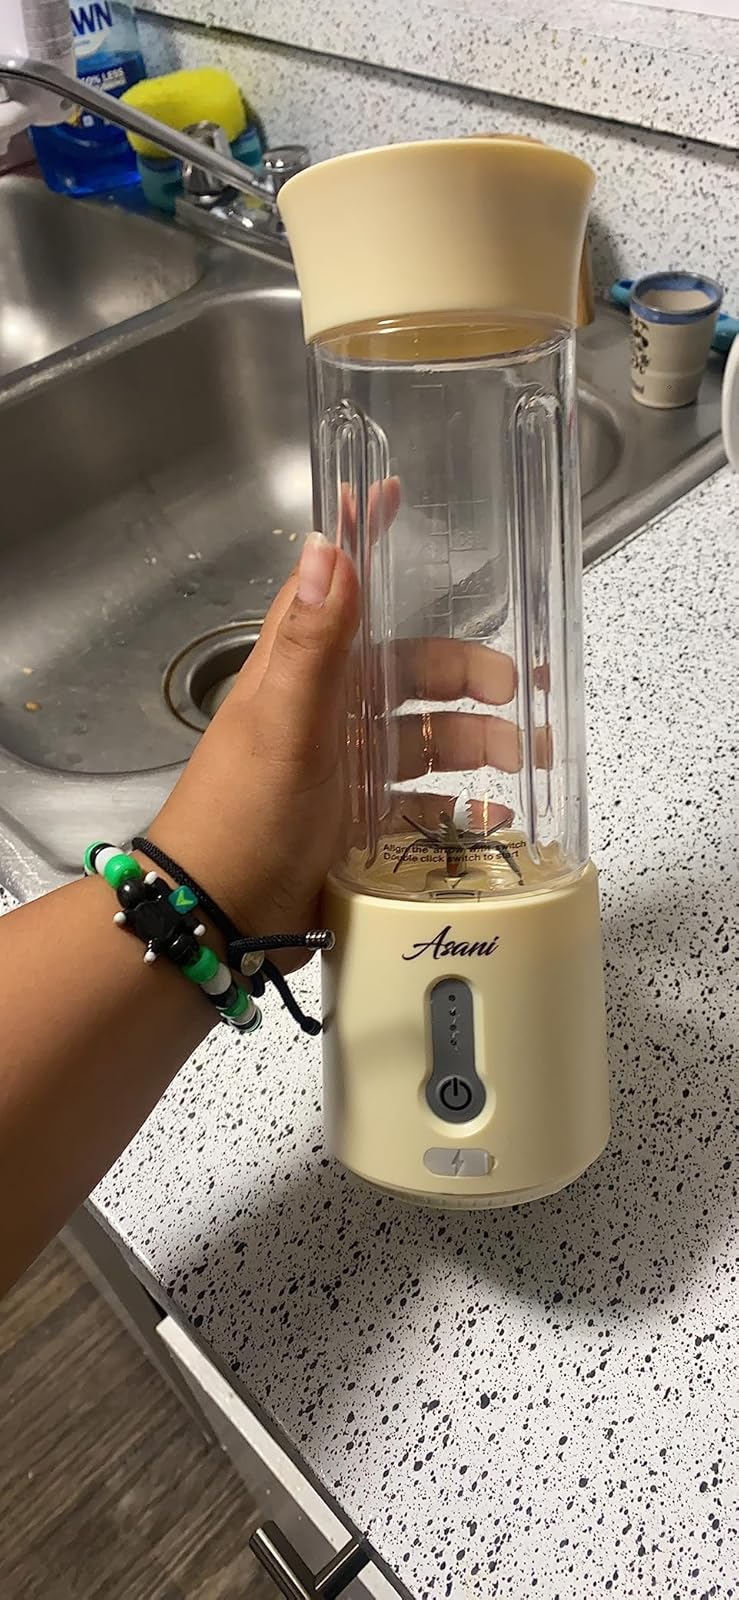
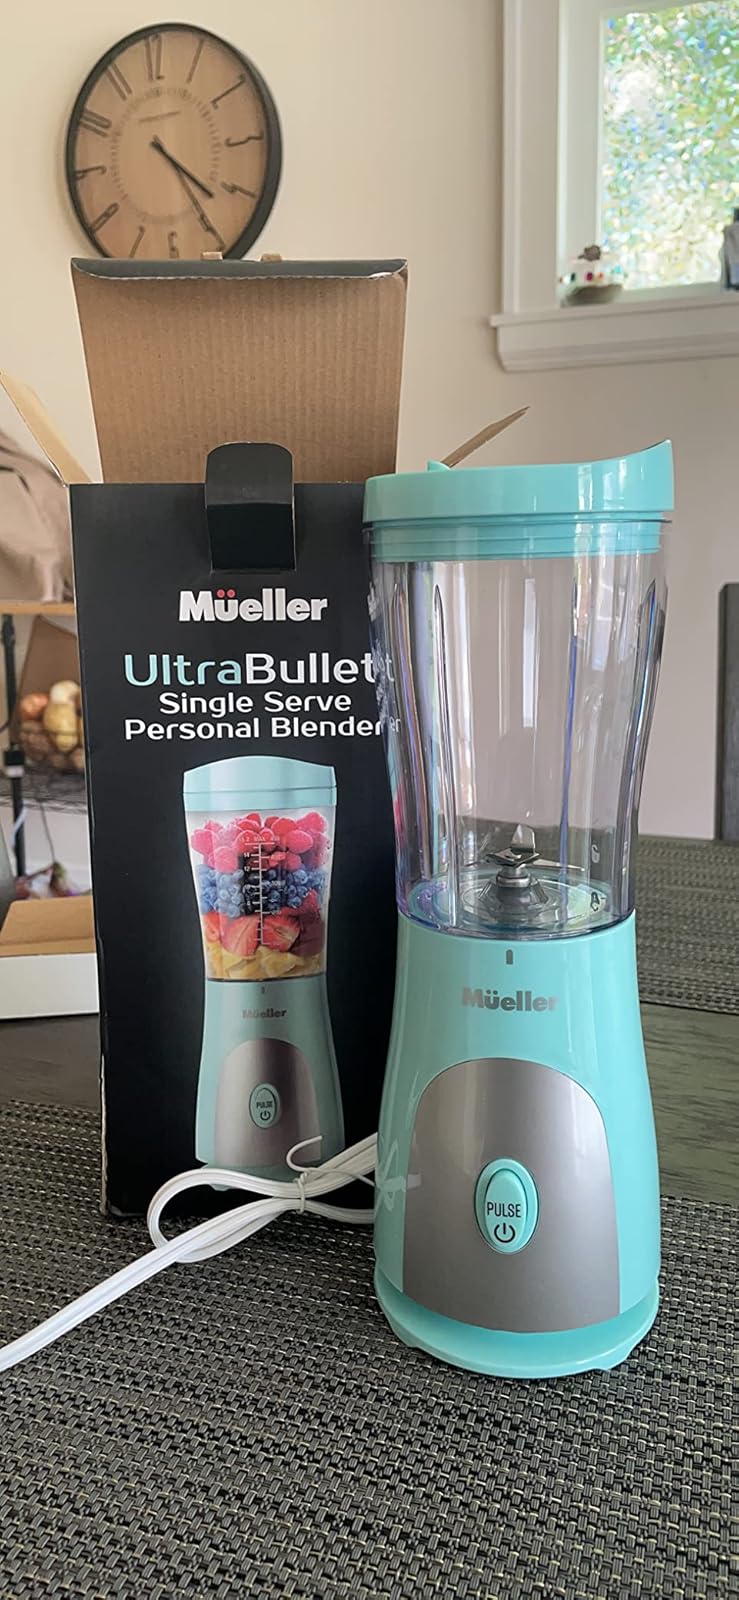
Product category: items_blender
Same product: no